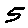
Label: 5